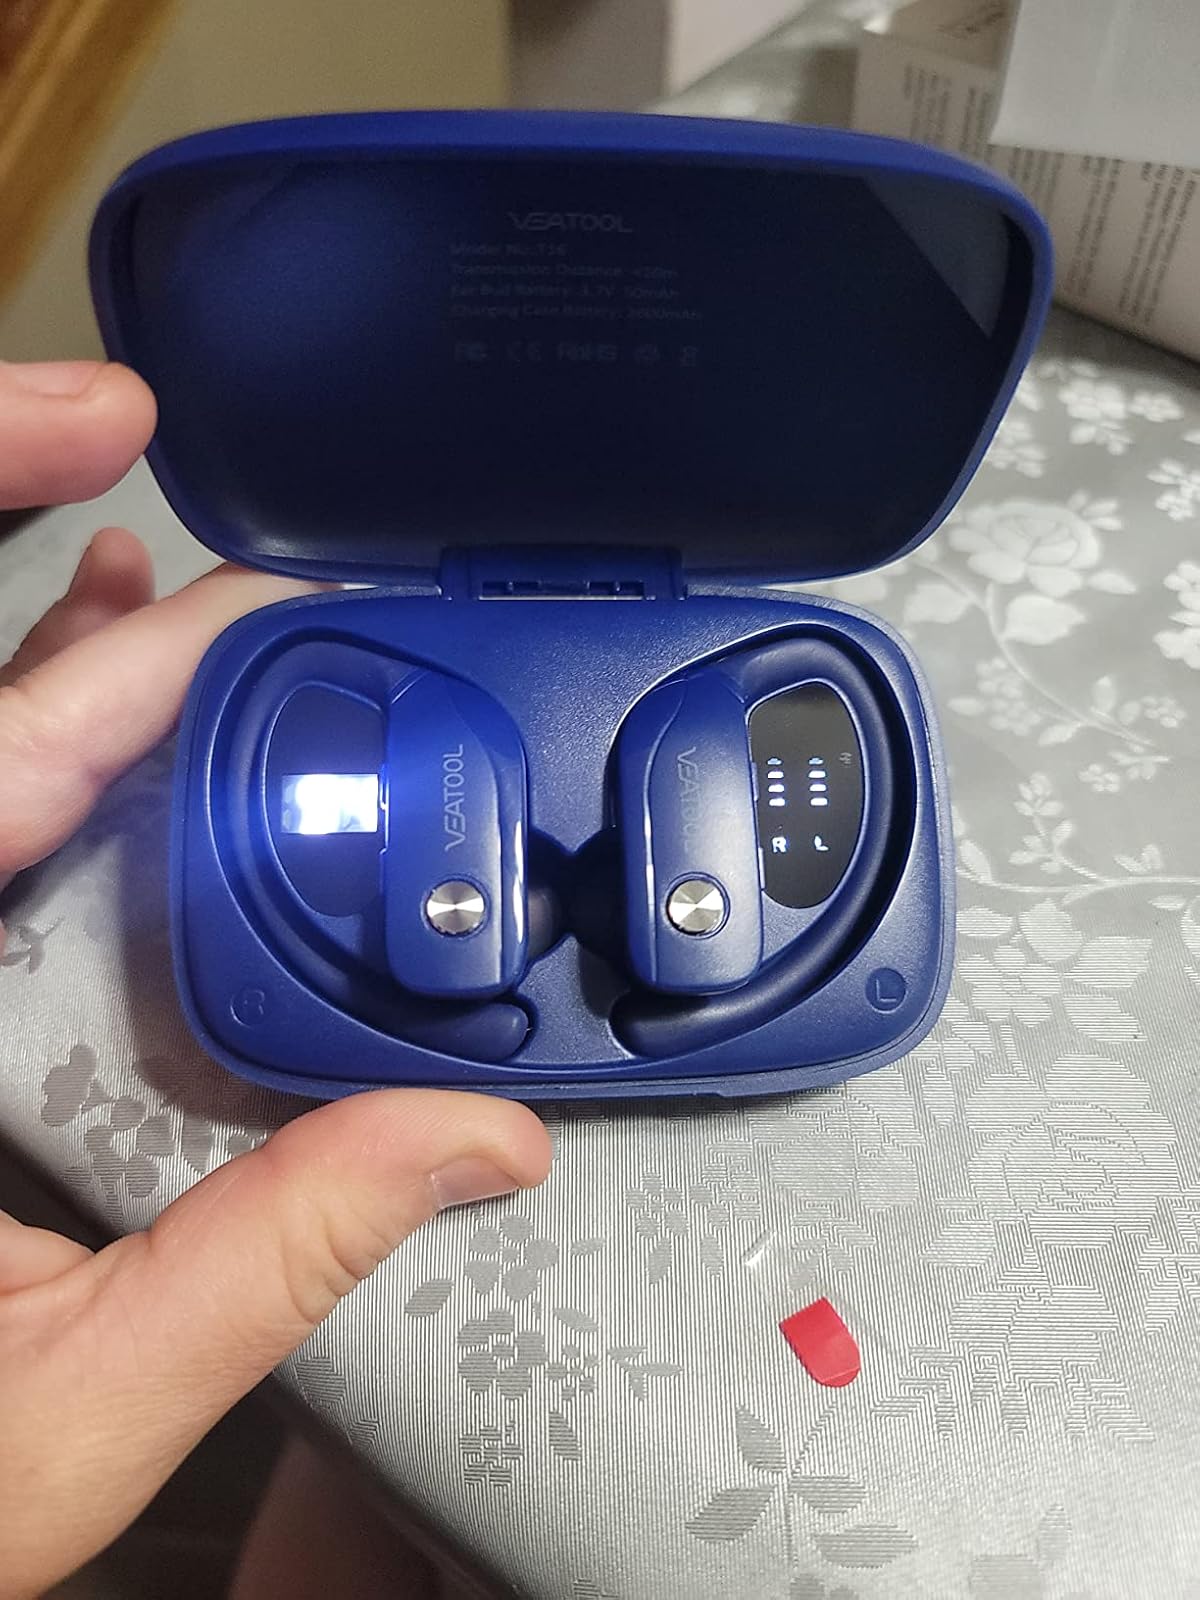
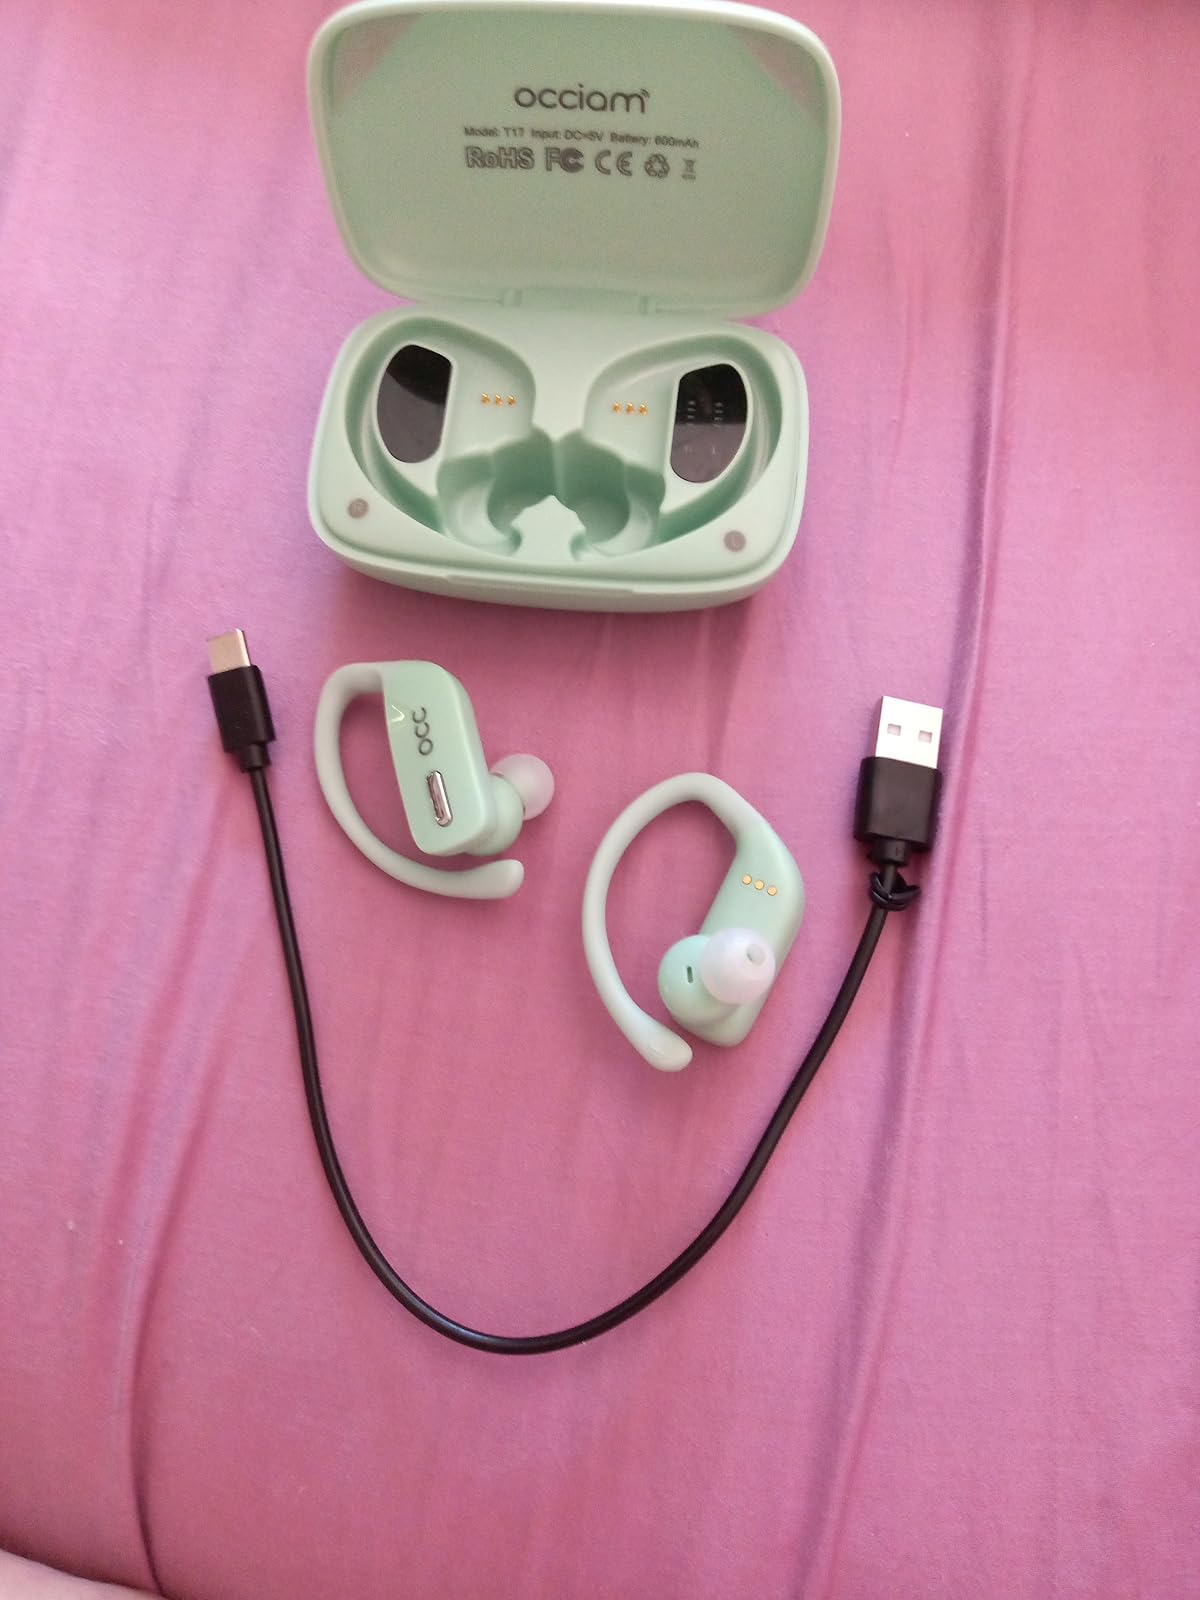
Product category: earbuds
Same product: no